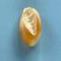
Maize quality: Good